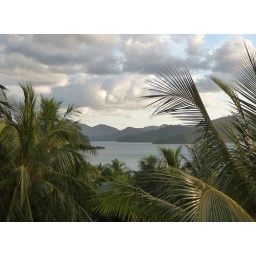
View from a second floor balcony in the Reef View Hotel.